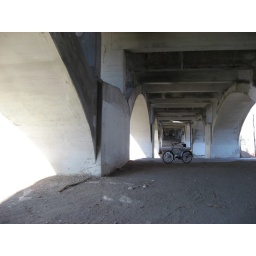
My Soccer Mom bike underneath the Nicollett Ave bridge at Minnehaha Creek.